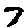
Label: 7